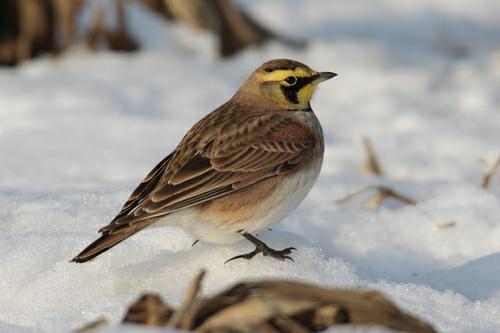
A photo of a horned lark